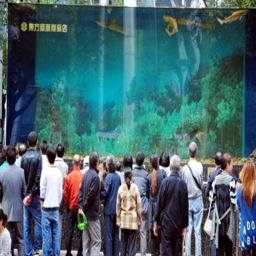
before : the aquarium was a popular attraction at the shopping centre